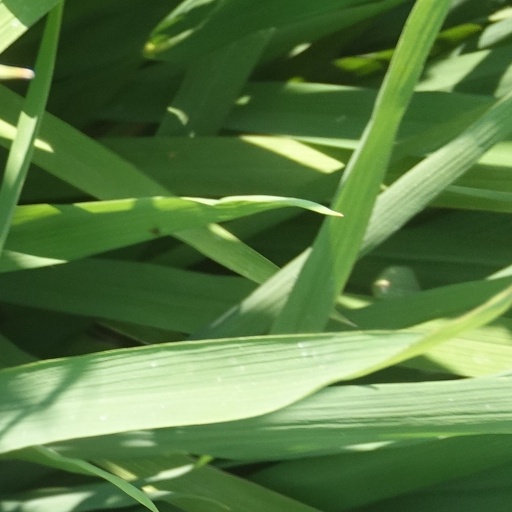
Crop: rice